Ron Watkins

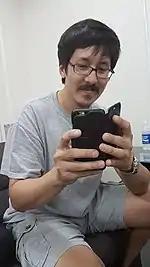
Watkins in 2018

Numerous journalists and conspiracy theory researchers have connected Ron, Jim, or both Watkinses to Q, an account run by an unknown person or group of people, whose posts are the basis of the QAnon conspiracy theory. Watkins and his father were two of only a few people who could verify that posts on 8kun were from the "real" Q, which also contributed to theories that they were behind the persona.